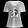
Label: T - shirt / top